Fort São Vicente (Sagres)

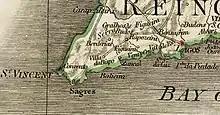
Location at Sagres Cape

Human occupation in Cabo de São Vicente dates back to prehistory, and lithic materials of the Musterian and Mirense typology were collected at the site, chronologically integrated in the Paleolithic and Mesolithic periods, polished stone pieces from the Neolithic, and a skewer in Iron Age bronze. Several classical authors, such as Ephorus, Artemidorus and Strabo, mention, probably based on the Massaliot Periplus, that there were monoliths of religious function in the cape, which were surrounded by visitors, and then used in libations. In 1639 a burial tomb was discovered at the west end of the cape, with an epigraphed tombstone, which probably dates back to the Roman period.